Answer in natural language. Considering the relative positions, is Television (marked A) to the left or right of blue modern tv stand (marked C)? Choose between the following options: right or left
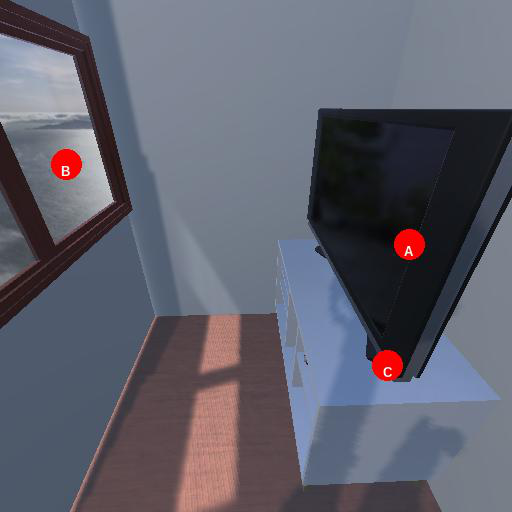
<answer>left</answer>